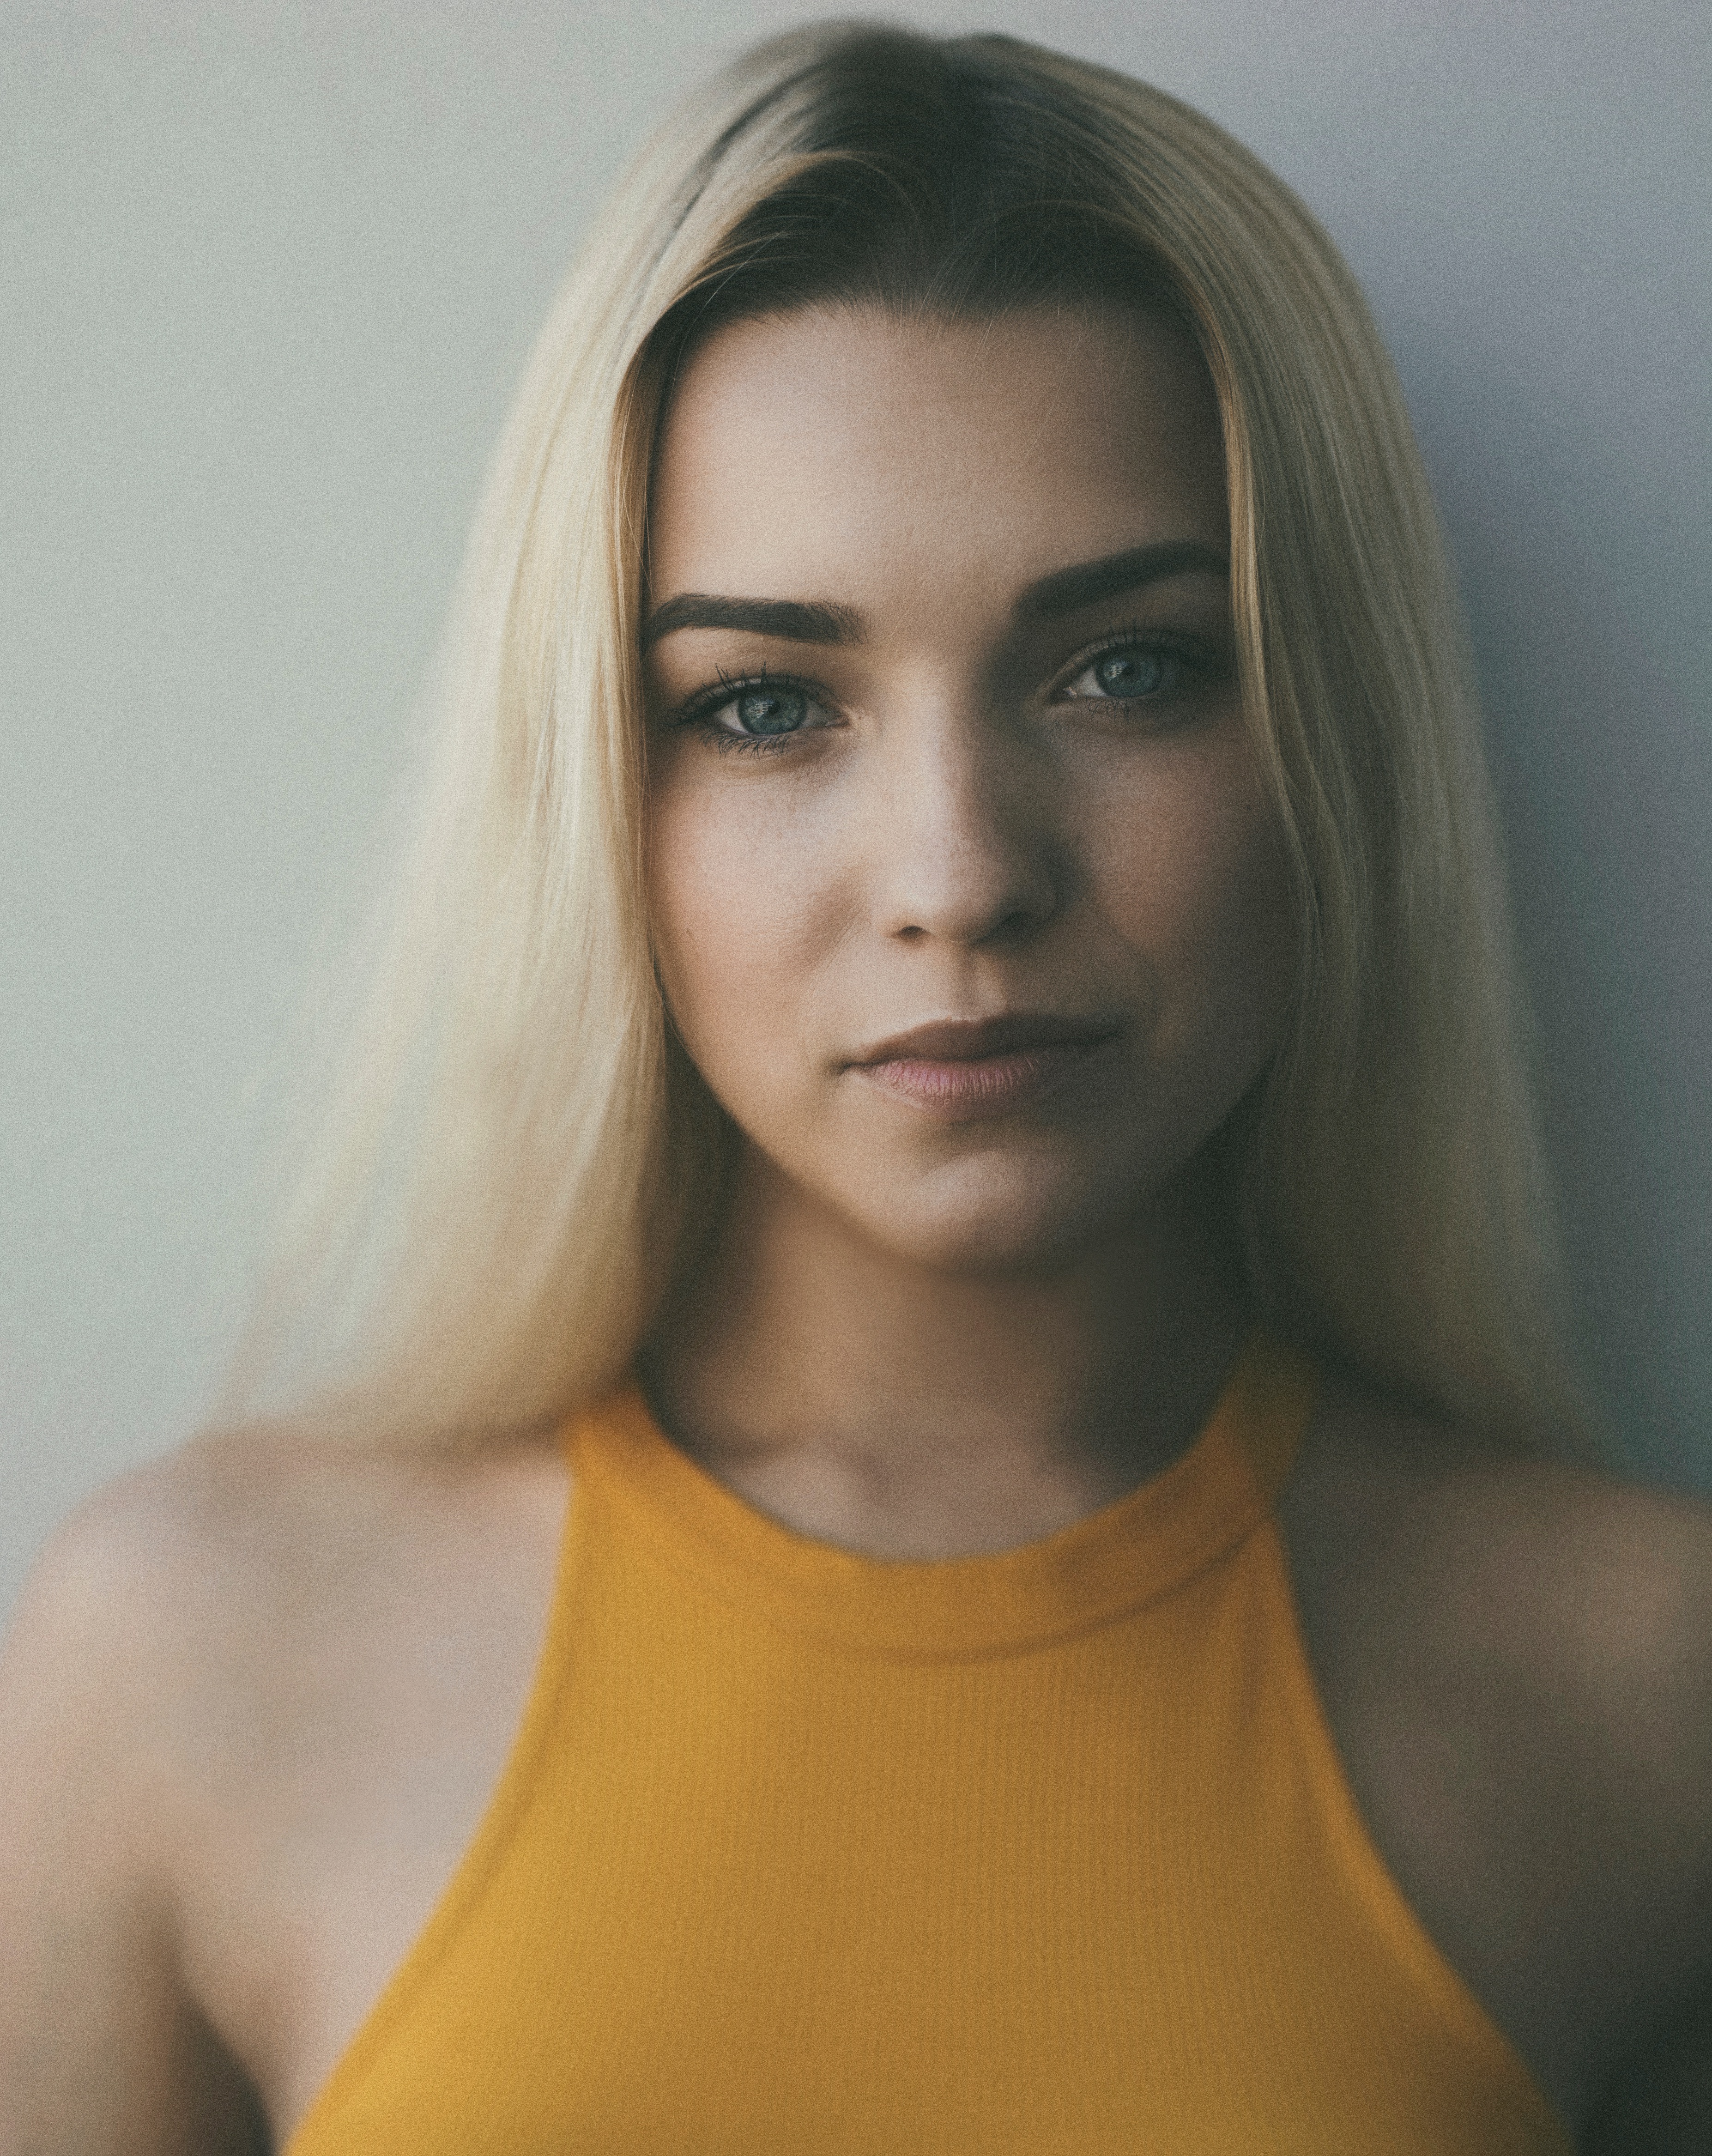
girl, woman, hair, photography, portrait, model, lady, hairstyle, mouth, chest, long hair, close up, face, nose, eye, head, skin, beauty, blond, photo shoot, brown hair, portrait photography, art model